Stargate SG-1

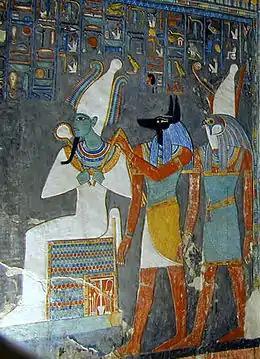
Many "SG-1" stories are built around Egyptian gods, such as (from left to right) Osiris, Anubis and Horus.

"Stargate SG-1" takes place in a military science fiction environment and employs the common science fiction concepts of strongly differentiated characters fighting an unequivocally evil enemy (the Goa'uld). However, it links alien races with well-known Earth mythologies by use of the central Stargate device. Near-instantaneous interplanetary travel allows quick narrative shifts between the politics on Earth and the realities of fighting an interstellar war. "Stargate SG-1" gradually evolves the basic premise of the "Stargate" film into its own unique mythological superstructure, expanding upon Egyptian mythology (notably the gods Apep/Apophis and Anubis as Goa'uld villains), Norse mythology (notably the god Thor as an Asgard ally) and Arthurian legend (notably Merlin as an Ancient ally against the god-like Ori), among others. "SG-1" introduces new alien races (as opposed to alien human civilizations) less often than other science fiction television series and integrates newly encountered races or visited planets in stand-alone episodes into its established mythology while leaving the plotlines accessible for new audience members. Despite the show's extensive intergalactic mythology and science fiction elements, scholar M. Keith Booker considered "SG-1" ultimately character-driven and heavily dependent on the camaraderie among the SG-1 members.